Avet Terterian

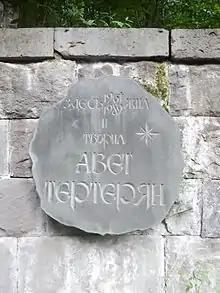
Avet Terteryan Plaque in Dilijan

Alfred Roubenovich "Avet" Terterian (also Terteryan) (July 29, 1929 – December 11, 1994) was an Armenian composer, awarded the Konrad Adenauer Prize.